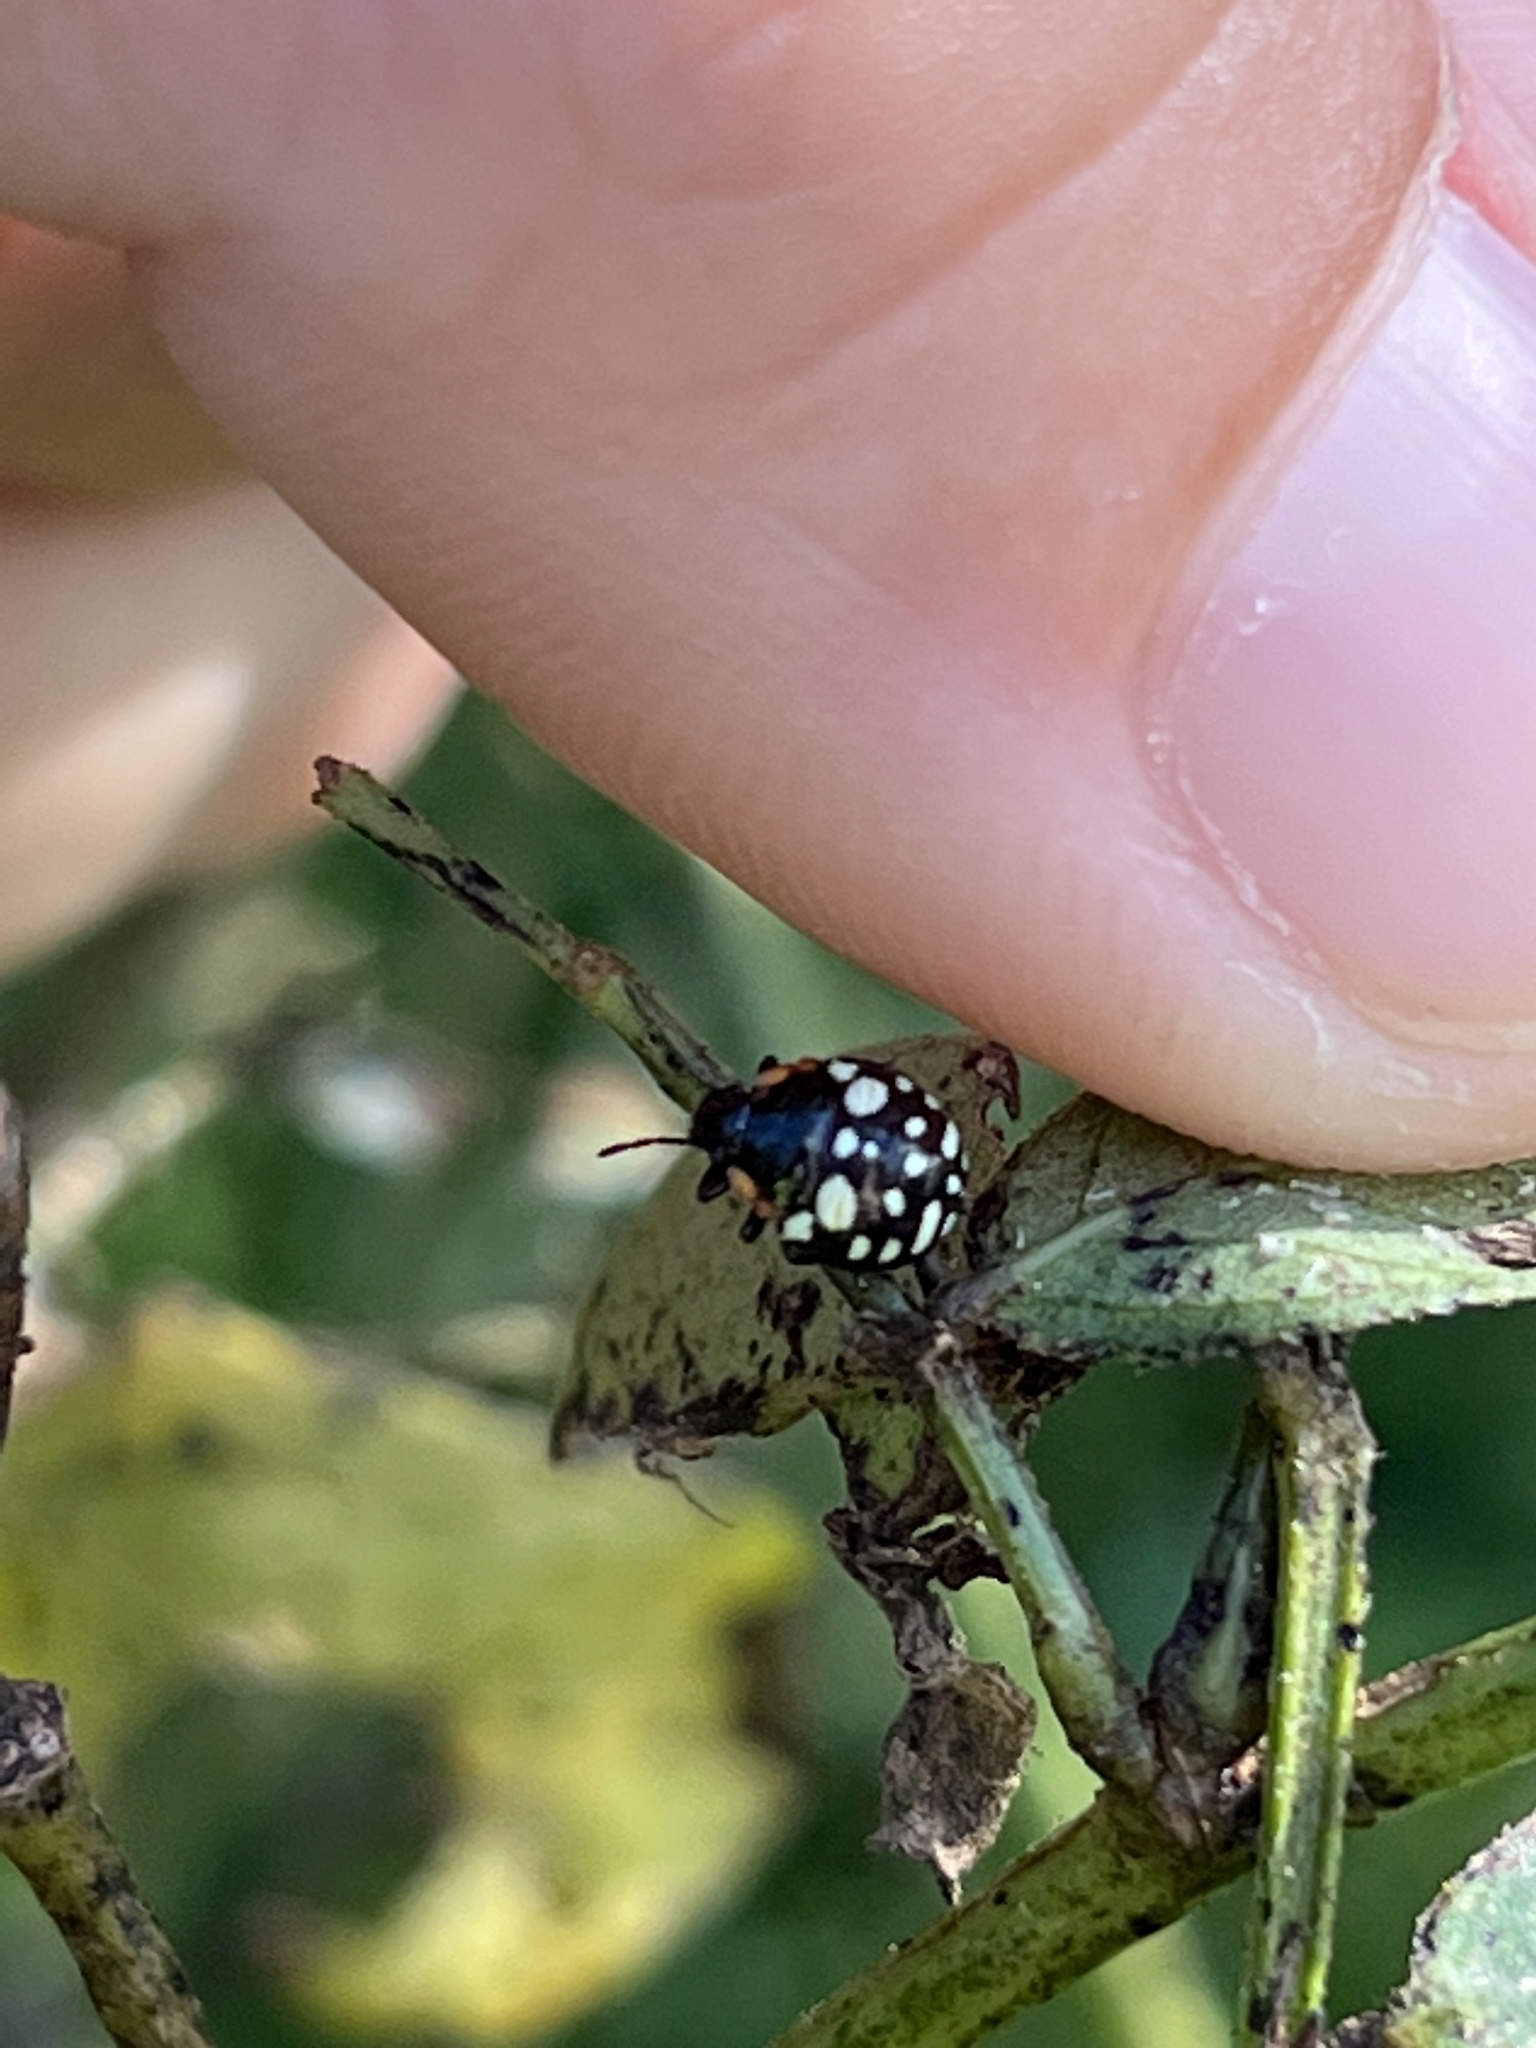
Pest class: stink_bug